Parides bunichus

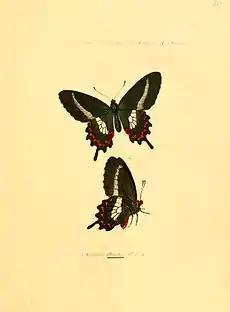
"P. b. bunichus"

"Parides bunichus" is a member of the "ascanius" species group ("Fringe-spots white. Hindwing with submarginal spots and usnally also discal spots or dots, or a discal band; mostly with tail") A quadrate whitish spot in space 2 of the forewings is quite peculiar of the "ascanius group"